Q-plate

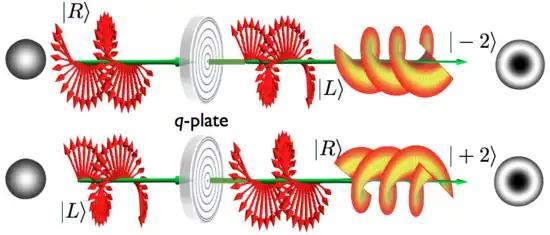
A q-plate can convert a right-polarized beam into a beam with an OAM of -2ħ, and a left-polarized beam into a +2ħ state.

A q-plate is an optical device that can form a light beam with orbital angular momentum (OAM) from a beam with well-defined spin angular momentum (SAM). Q-plates are based on the SAM-OAM coupling that may occur in media that are both anisotropic and inhomogeneous, such as an inhomogeneous anisotropic birefringent waveplate. Q-plates are also currently realized using total internal reflection devices, liquid crystals, metasurfaces based on polymers, and sub-wavelength gratings.